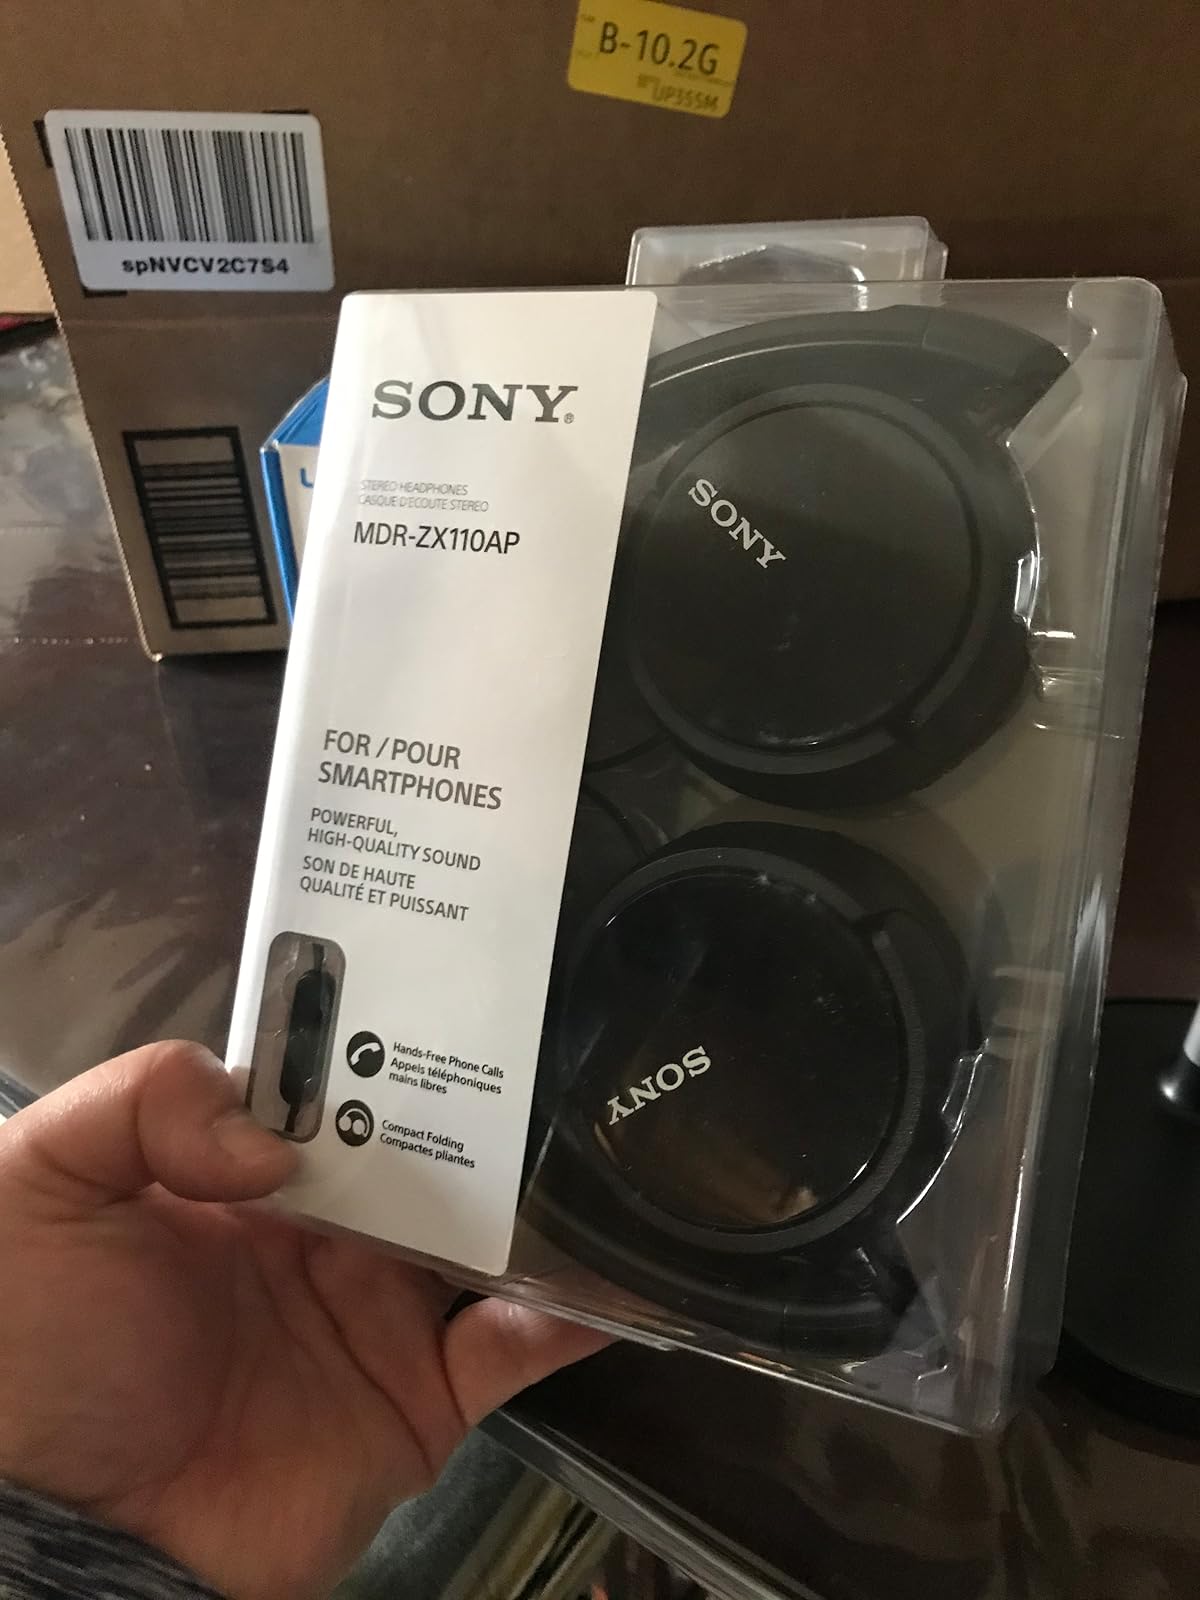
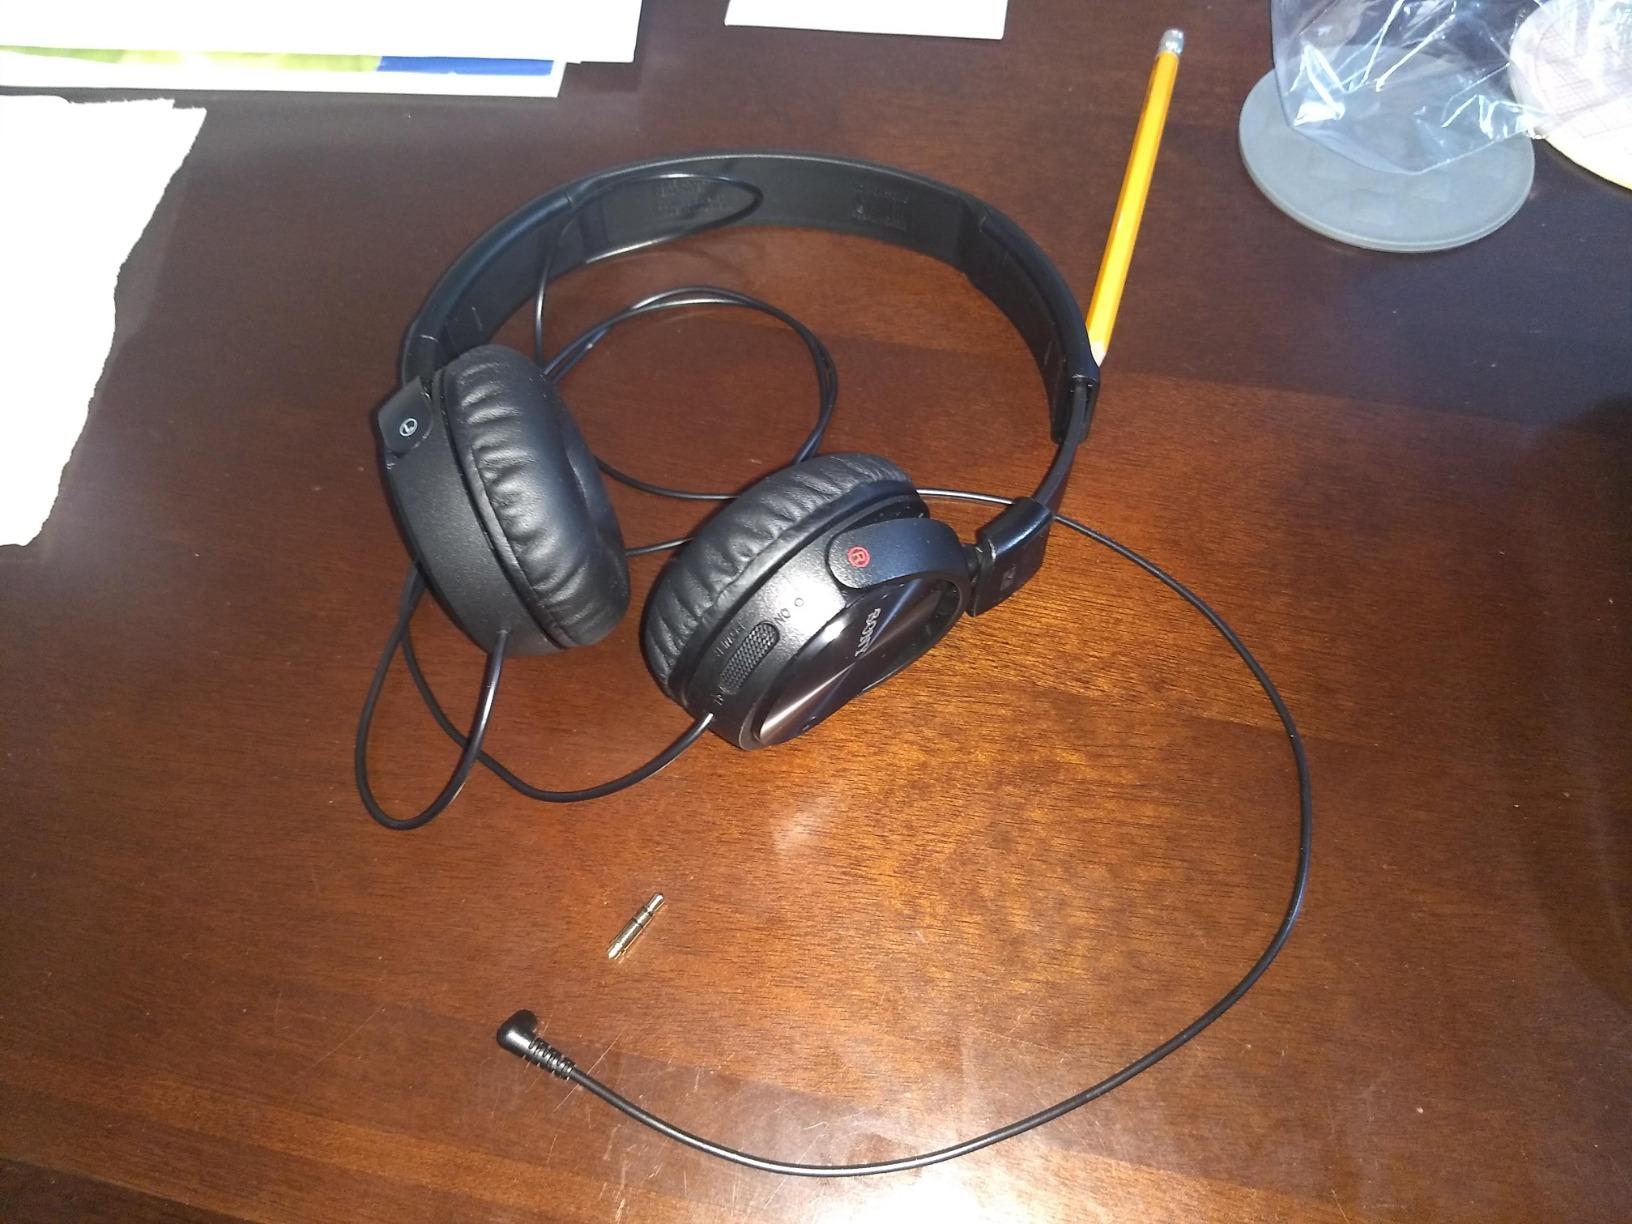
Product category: headphones
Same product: no